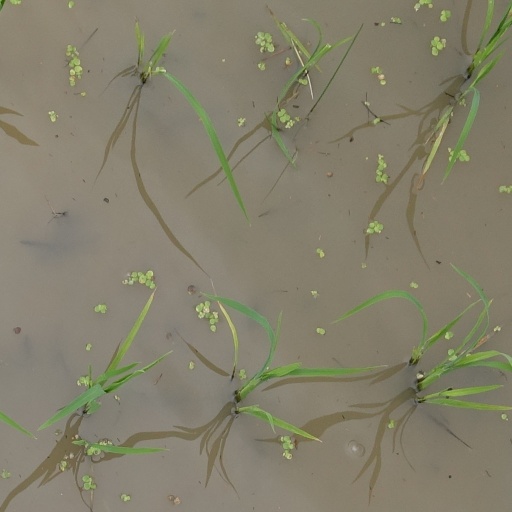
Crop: rice